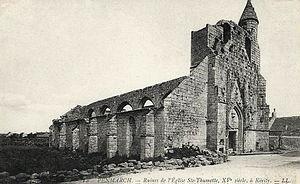
Penmarch
L'église Sainte-Thumette, datant du XVIᵉ siècle et dédiée à sainte Thumette, est l'église paroissiale de la paroisse Saint-Pierre de Kérity, à Kerty-Penmarc'h, paroisse créée par ordonnance épiscopale du 8 mars 1949.
Penmarch [pɛ̃maʁ] est une commune française du département du Finistère, en région Bretagne.
Kérity est un quartier de la commune de Penmarc'h dans le Pays Bigouden, au même titre que Saint-Pierre, Saint-Guénolé et Penmarc'h-Bourg.